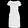
Label: Dress